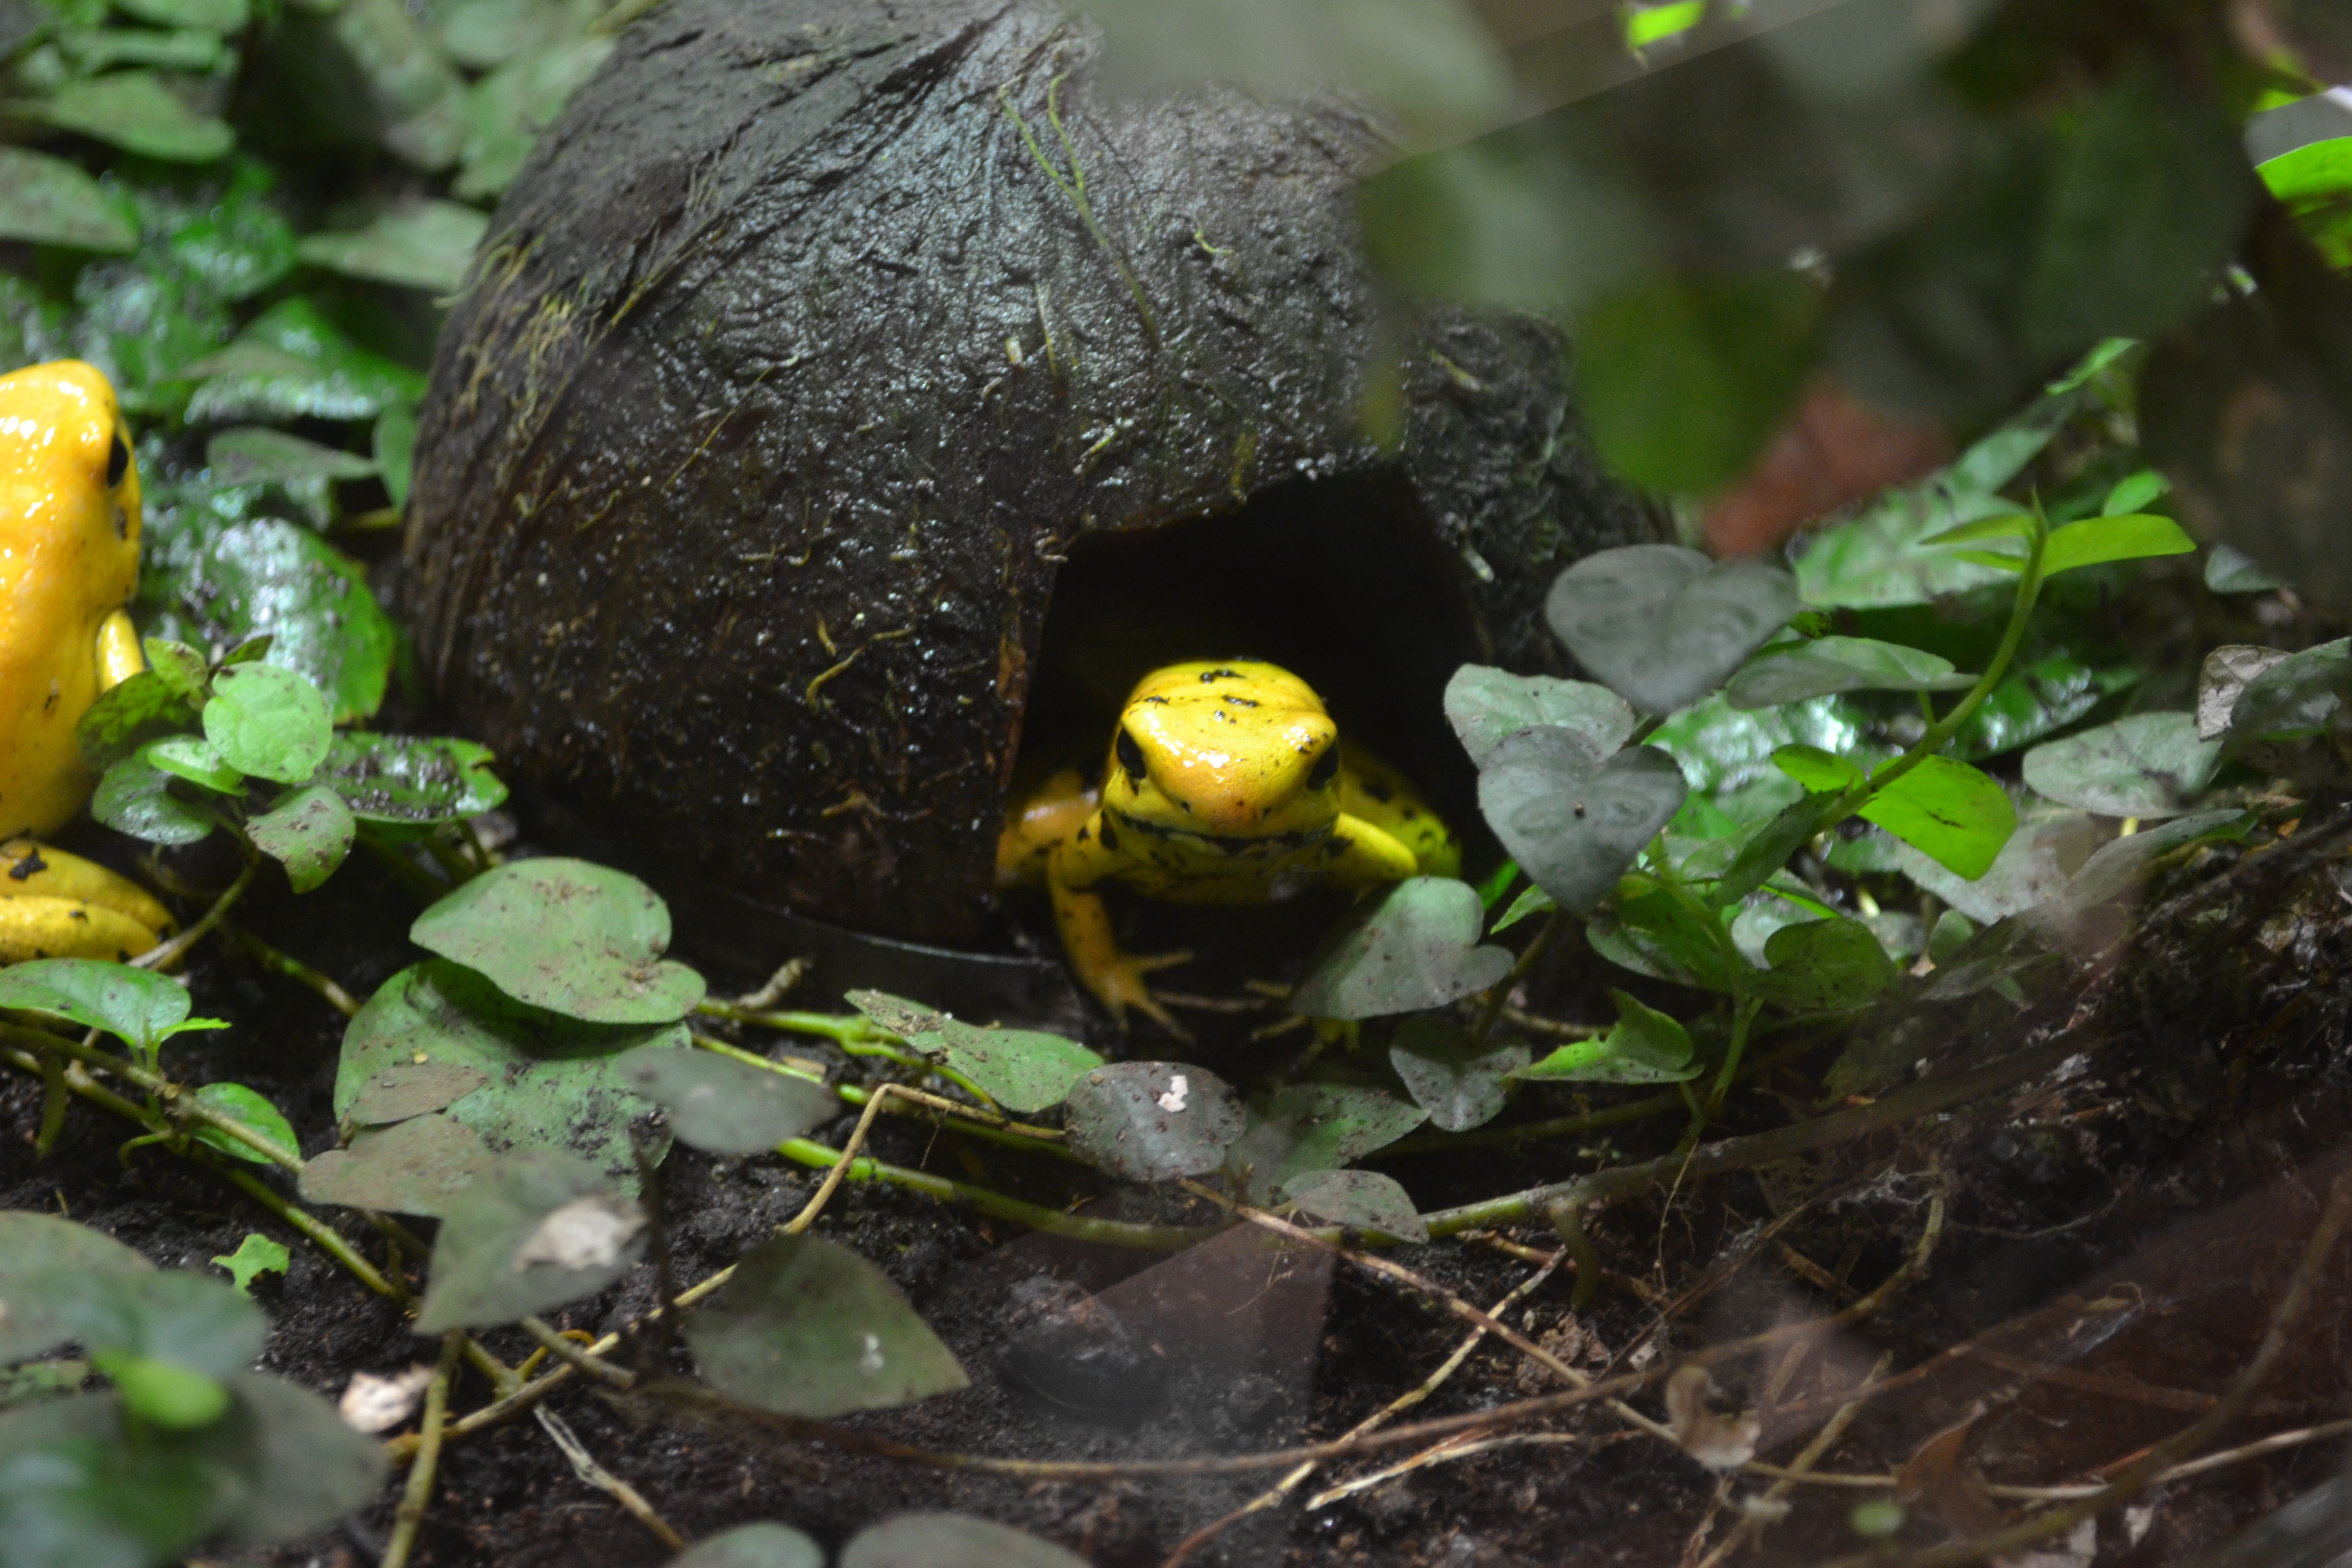
nature, flower, wildlife, green, jungle, small, frog, amphibian, colorful, fauna, rainforest, slimy, dangerous, hiding, macro photography, cold blooded, life threatening, golden poison frog, phyllobates terribilis, golden dart frog, yellow poison frog, golden poison arrow frog, frog of the rainforest